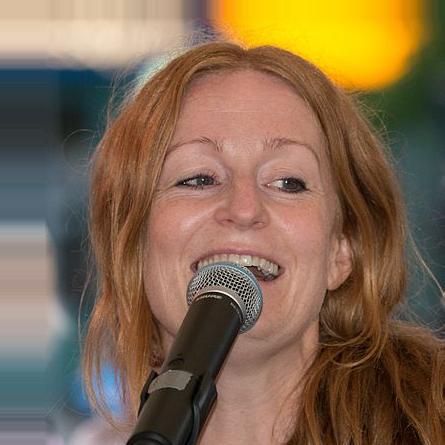
Age: 43